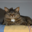
Label: cat